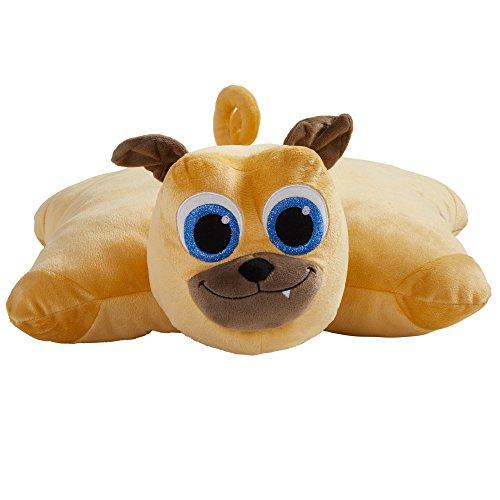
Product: Pillow Pets Disney, Rolly, 16" Stuffed Animal Plush Pillow Pet
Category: Toys & Games | Stuffed Animals & Plush Toys | Plush Pillows
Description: Bark and chase and chew: fans of puppy dog pals will love this rolly pillow pet Go on adventures around the world with your favorite puppy Pug and save the day In pillow pet form, rolly is the perfect cuddly, soft travel companion for boys and girls.
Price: $23.99
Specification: ProductDimensions:7x7x14inches|ItemWeight:10.4ounces|ShippingWeight:10.4ounces(Viewshippingratesandpolicies)|DomesticShipping:ItemcanbeshippedwithinU.S.|InternationalShipping:ThisitemcanbeshippedtoselectcountriesoutsideoftheU.S.LearnMore|ASIN:B0799Q7GHZ|Itemmodelnumber:01201408H|Manufacturerrecommendedage:0monthsandup